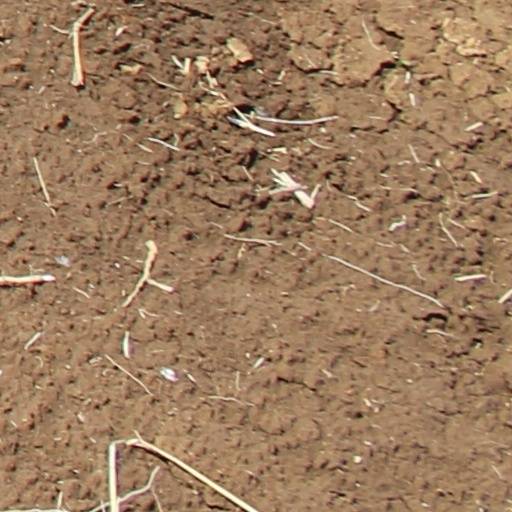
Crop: wheat